Nicola Spurrier

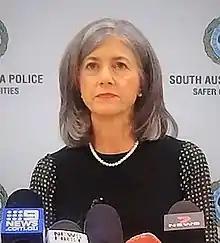
Spurrier speaks on South Australia Police News in 2021

Nicola Jane Spurrier (born 9 December 1966) is an Australian paediatrician and public health physician who has been the Chief Public Health Officer of South Australia since August 2019.